Fleurey

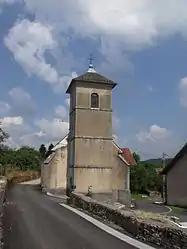
The church in Fleurey

Fleurey is a commune in the Doubs department in the Bourgogne-Franche-Comté region in eastern France.